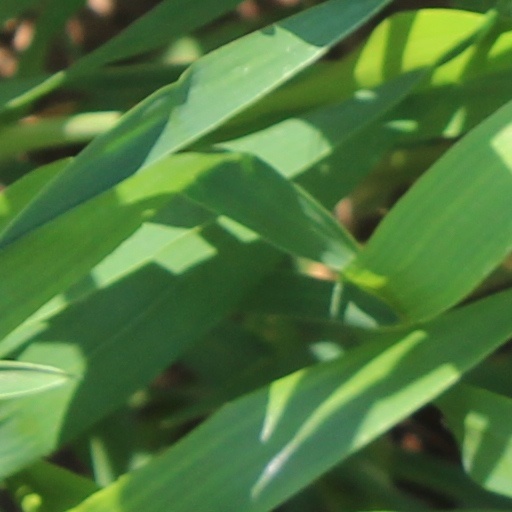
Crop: wheat